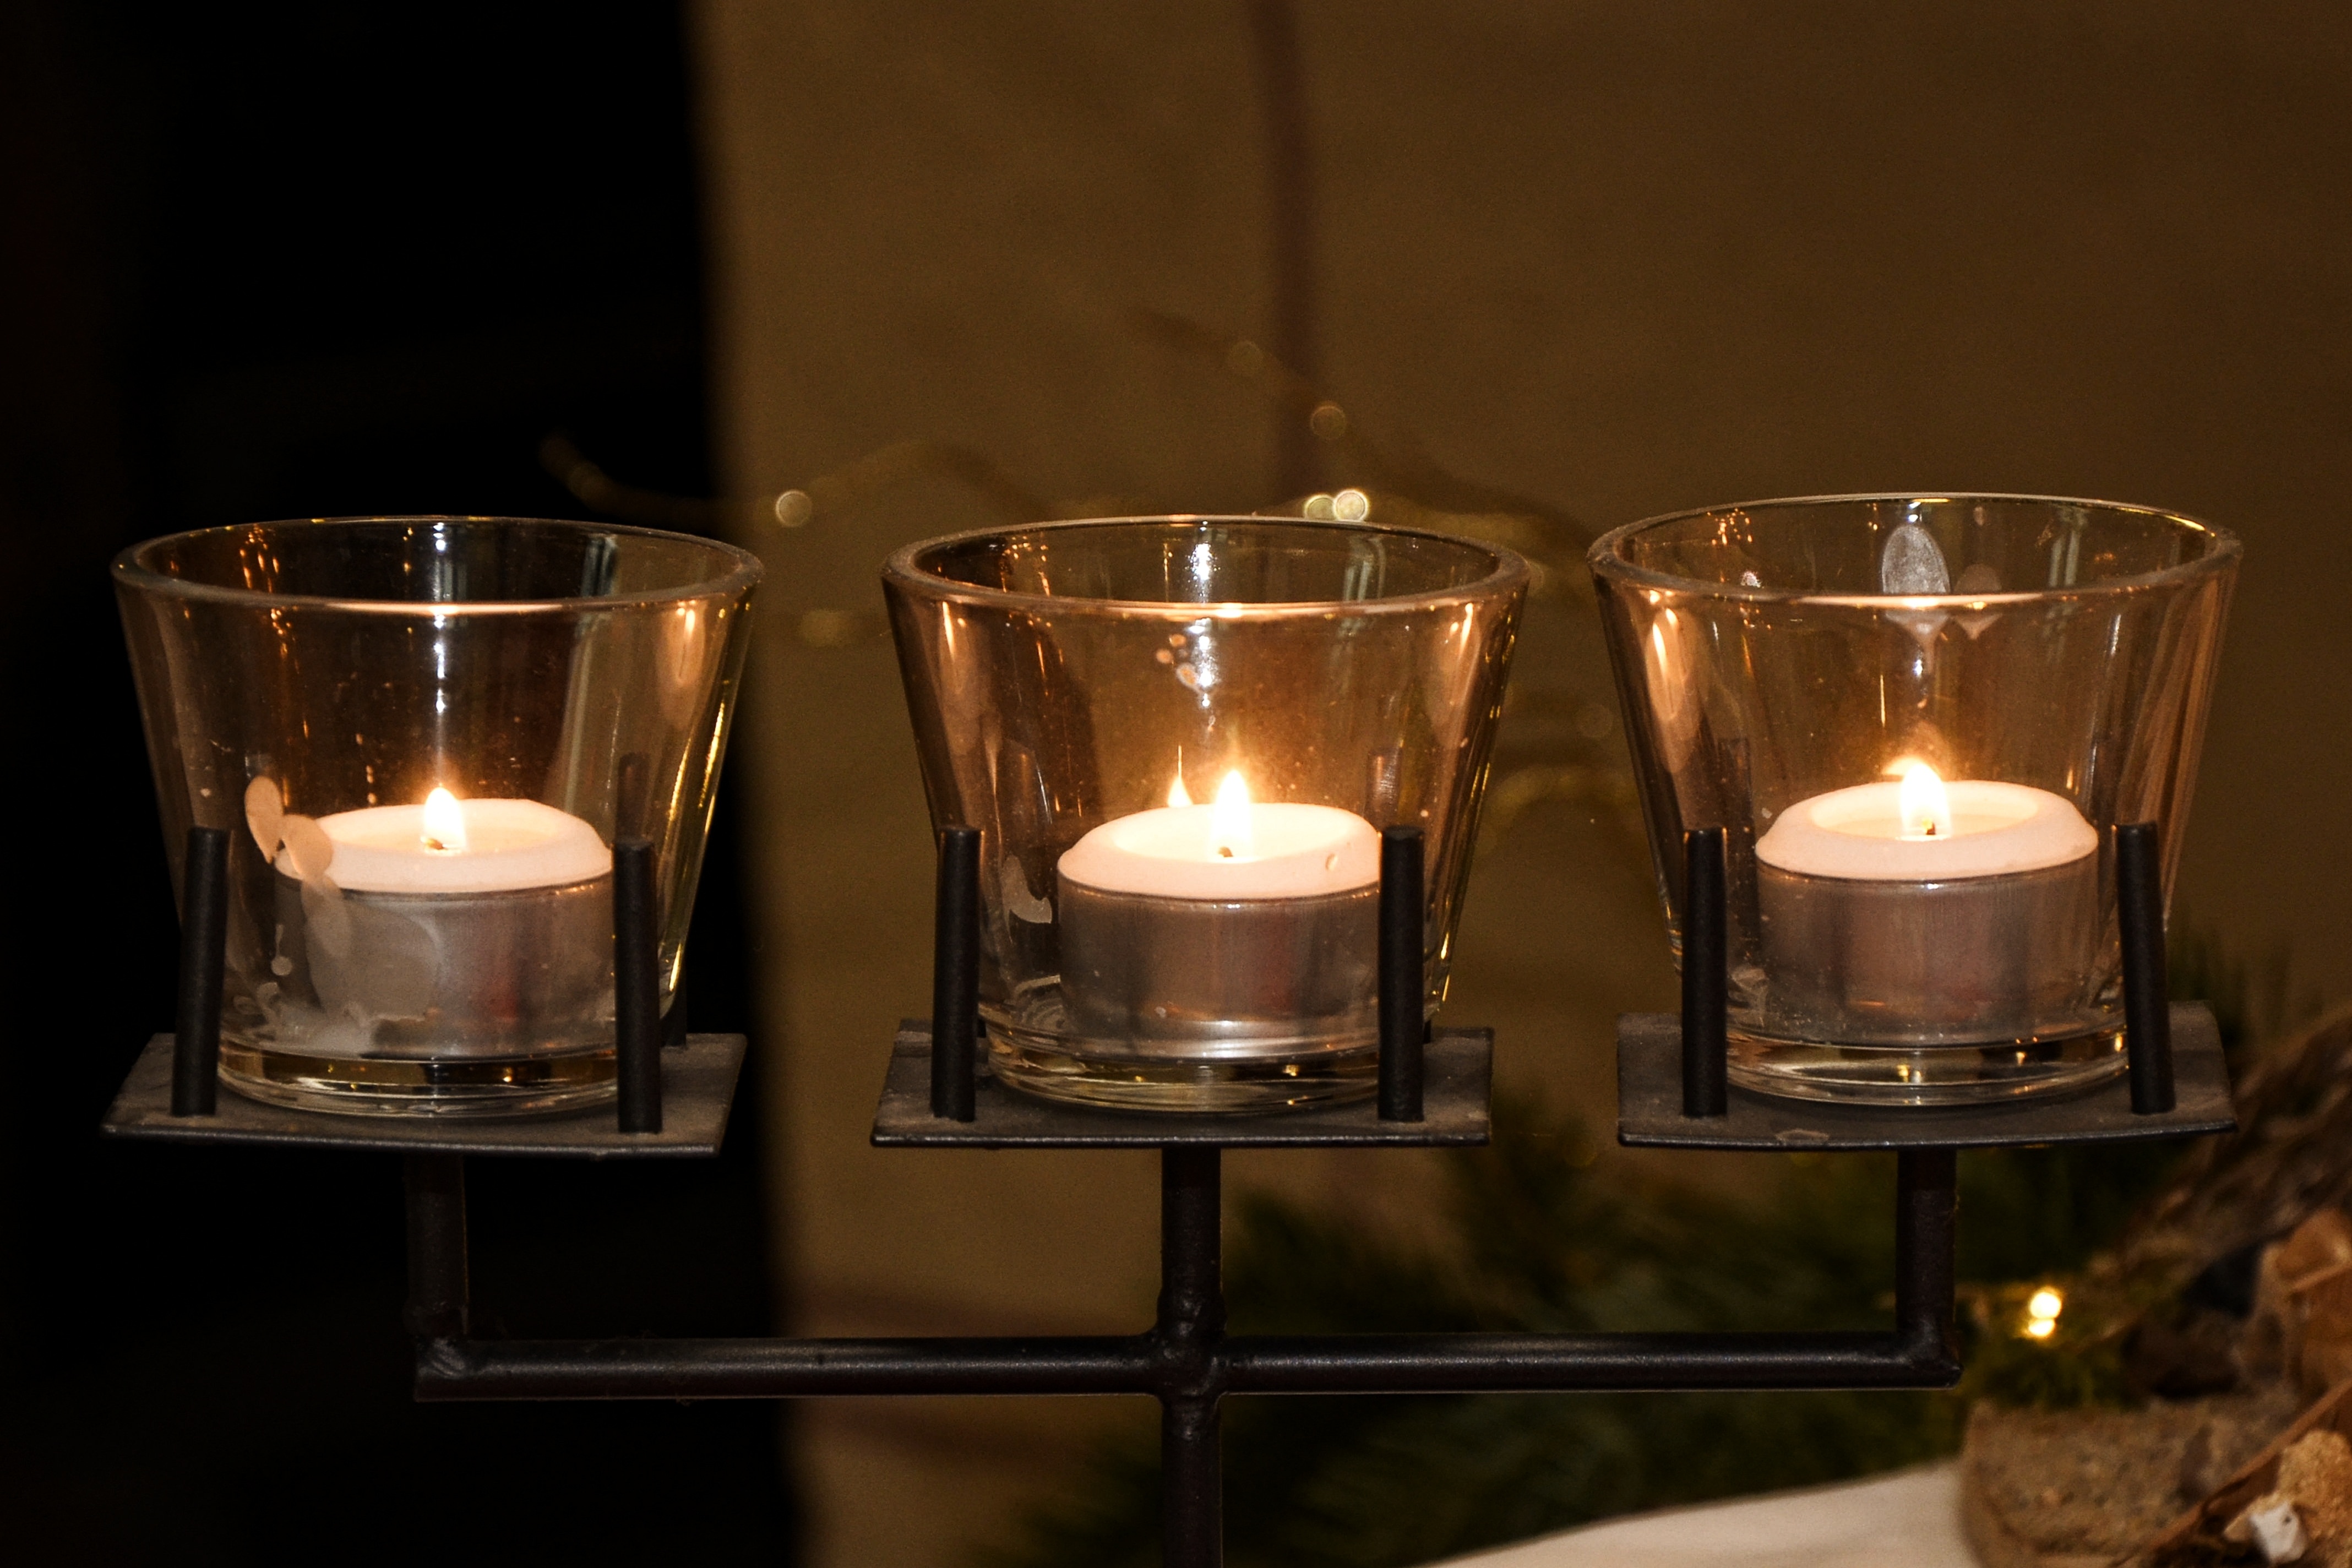
light, glass, decoration, candle, christmas, lighting, decor, advent, christmas decoration, christmas time, candles, candlelight, festive decorations